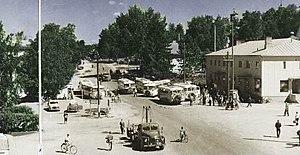
Joutsa est une municipalité du centre-sud de la Finlande, dans la région de Finlande-Centrale.